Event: Nepal Earthquake
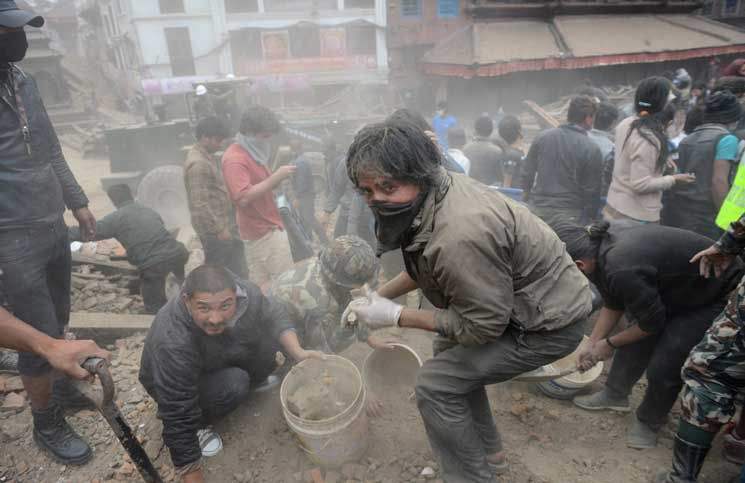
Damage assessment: damage